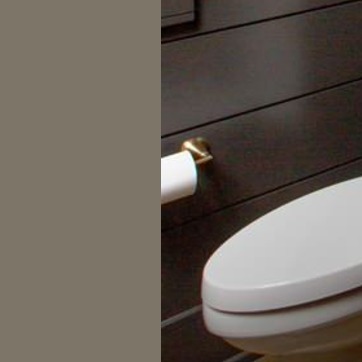
Material: paper